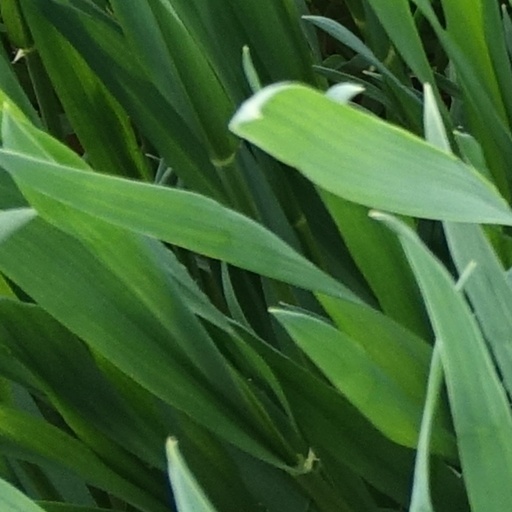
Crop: wheat